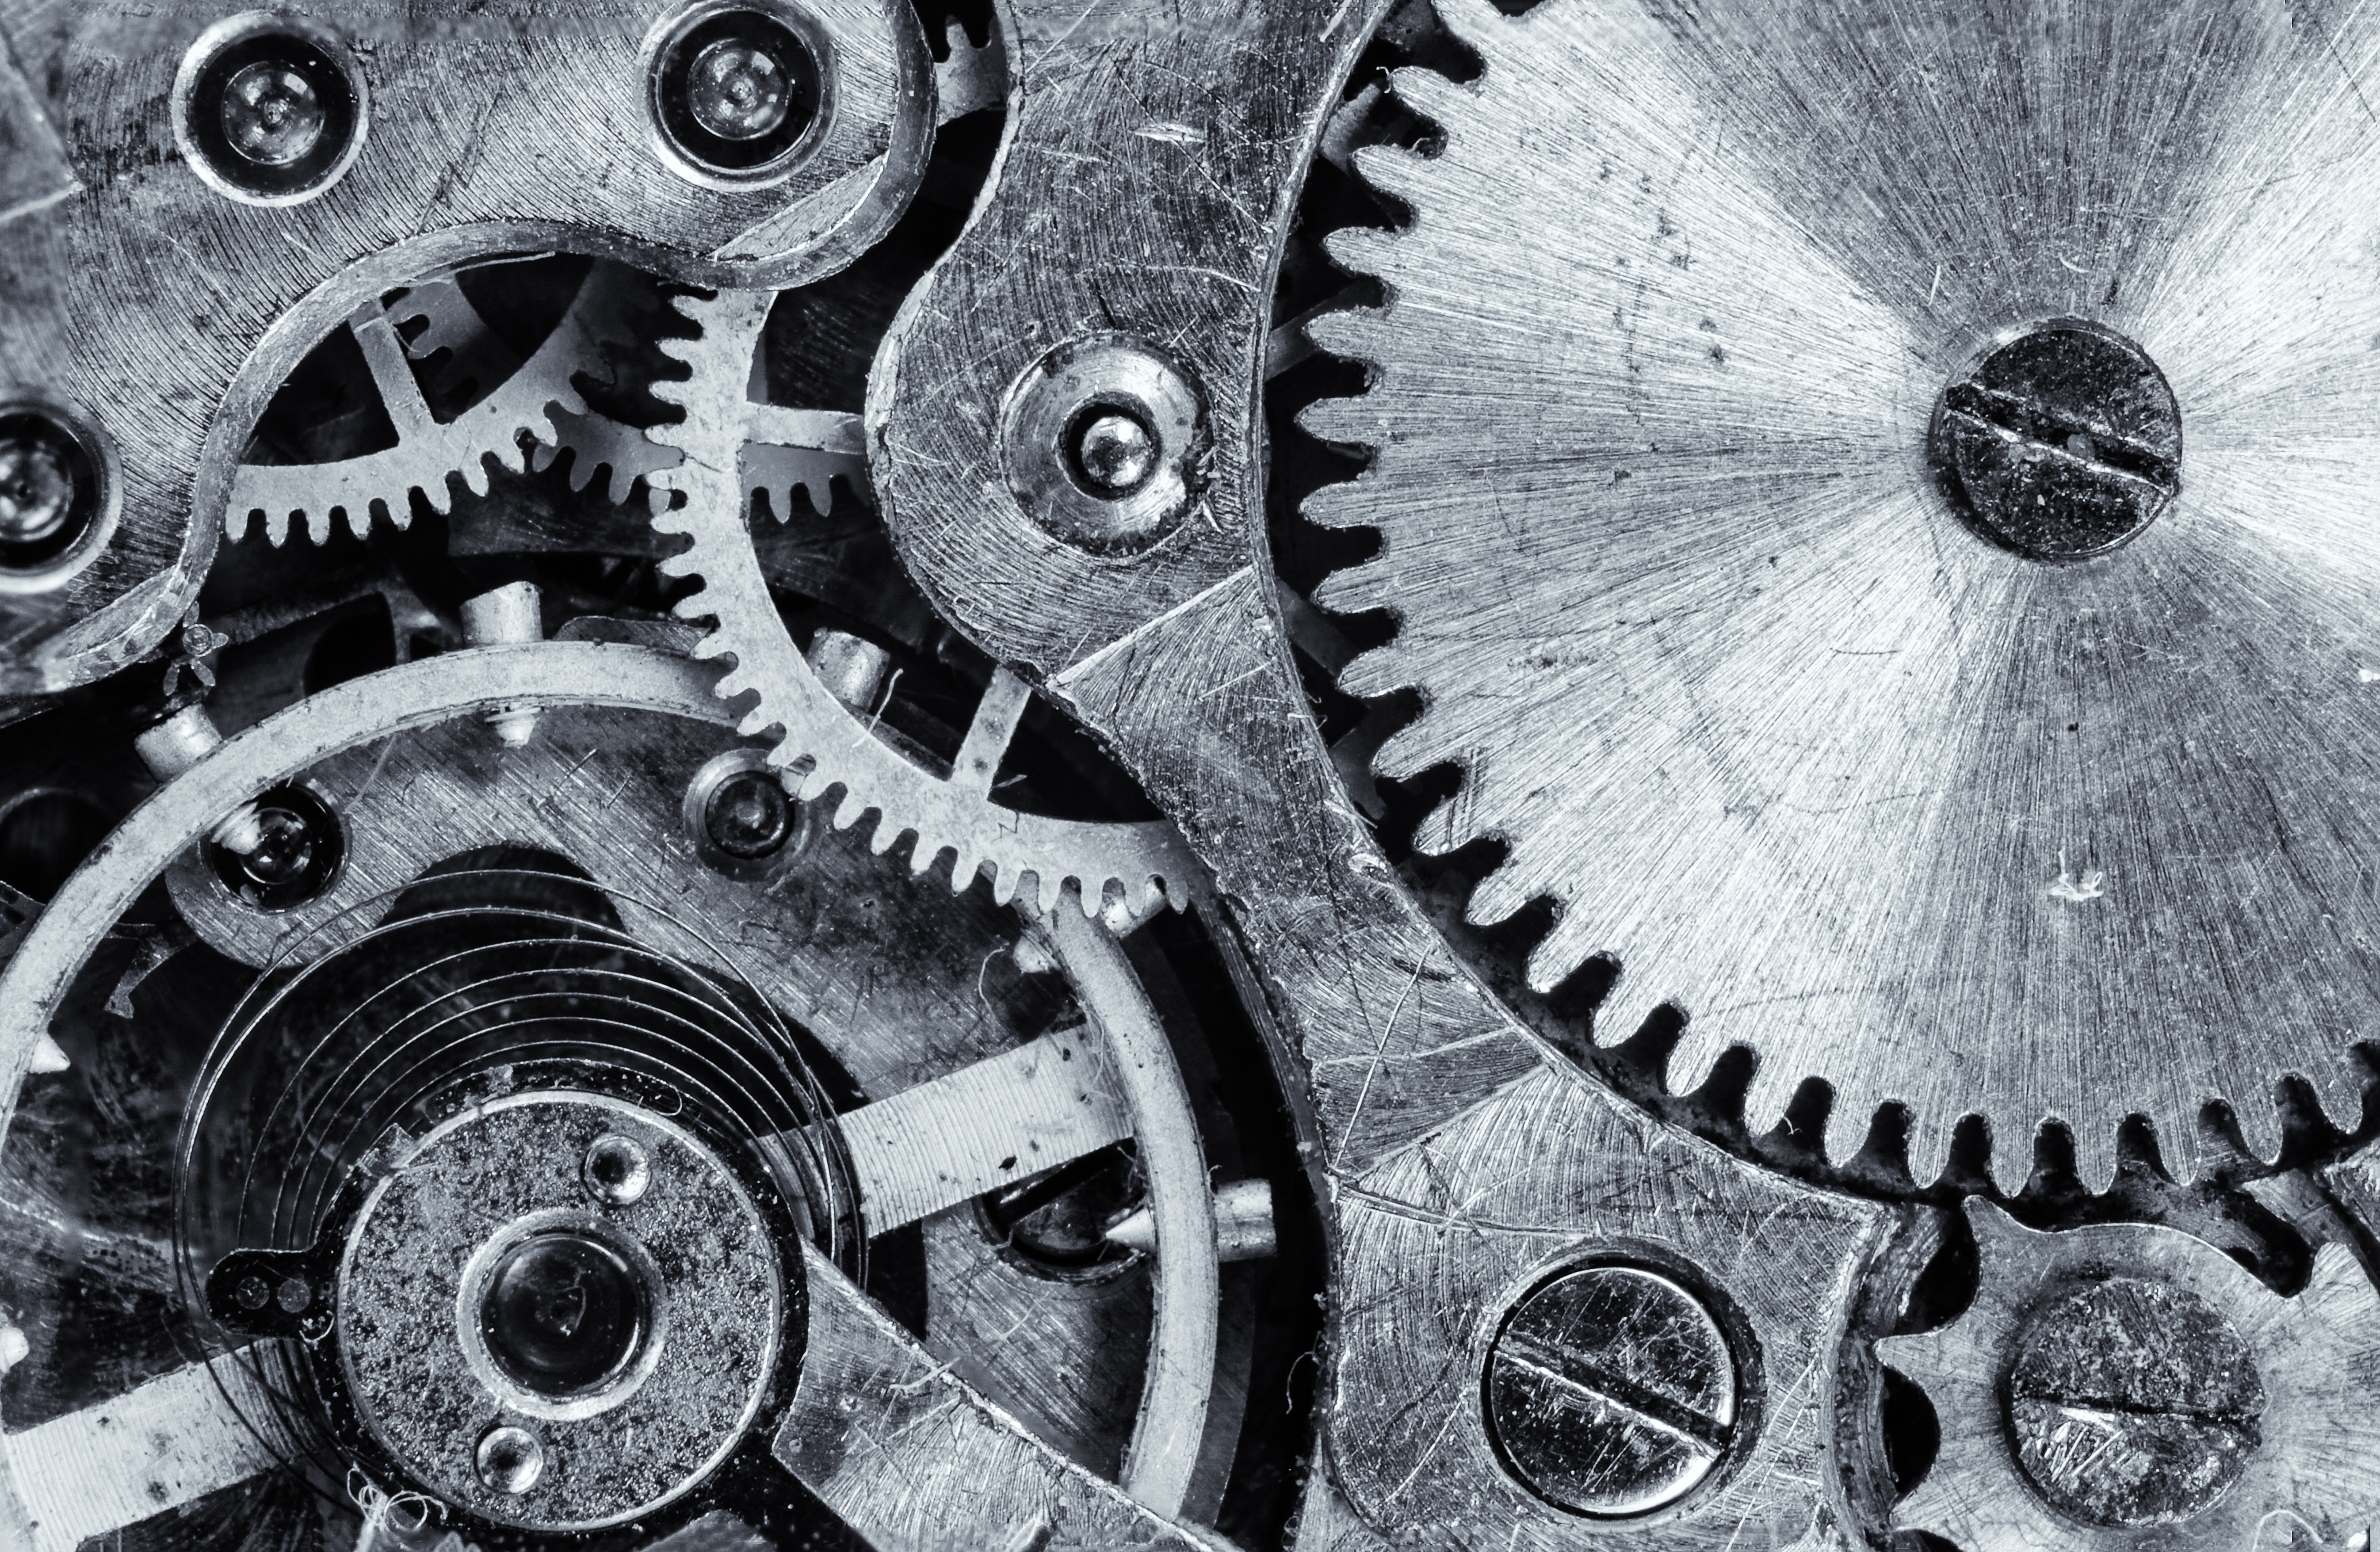
work, black and white, technology, vintage, wheel, retro, clock, time, old, tool, repair, equipment, gear, macro, metal, industrial, machine, industry, monochrome, tire, minute, circle, mechanism, focus, engineering, design, mechanical, parts, engine, h, cogwheel, former, analogue, mechanics, within, accuracy, monochrome photography, automotive tire, aircraft engine